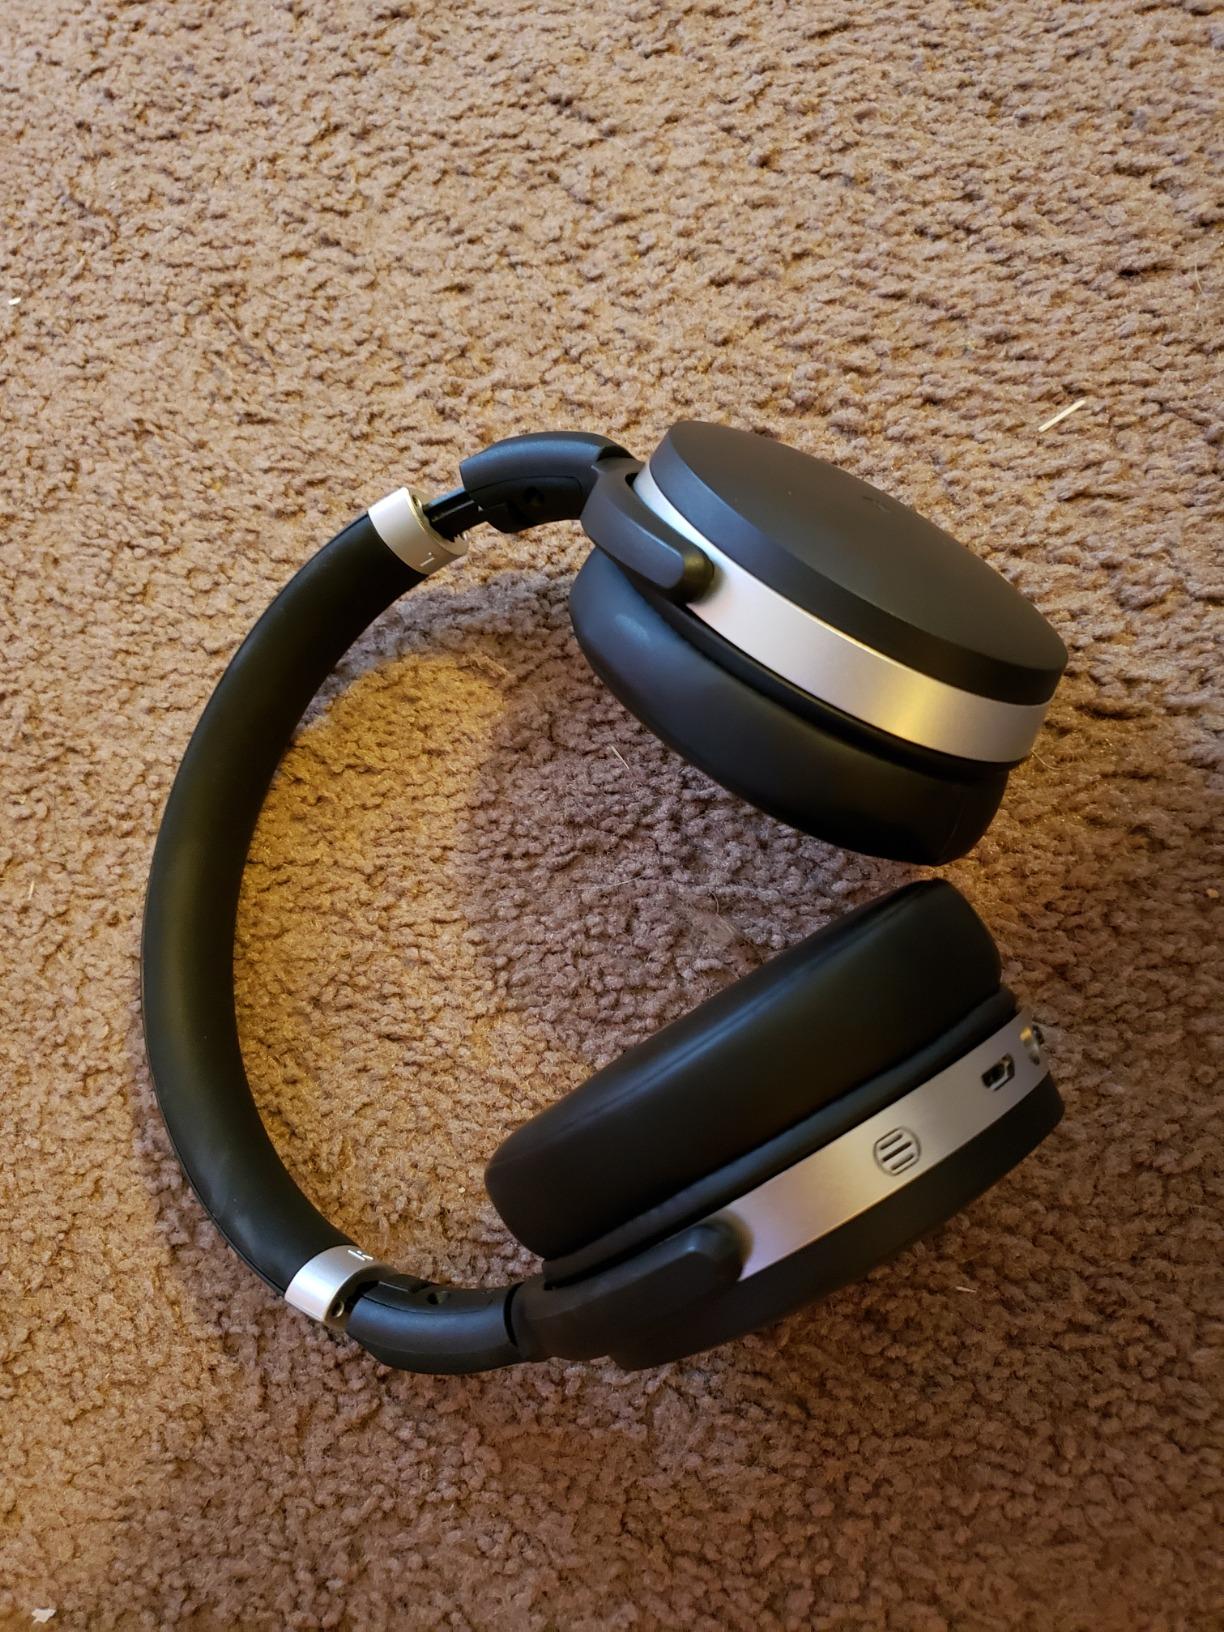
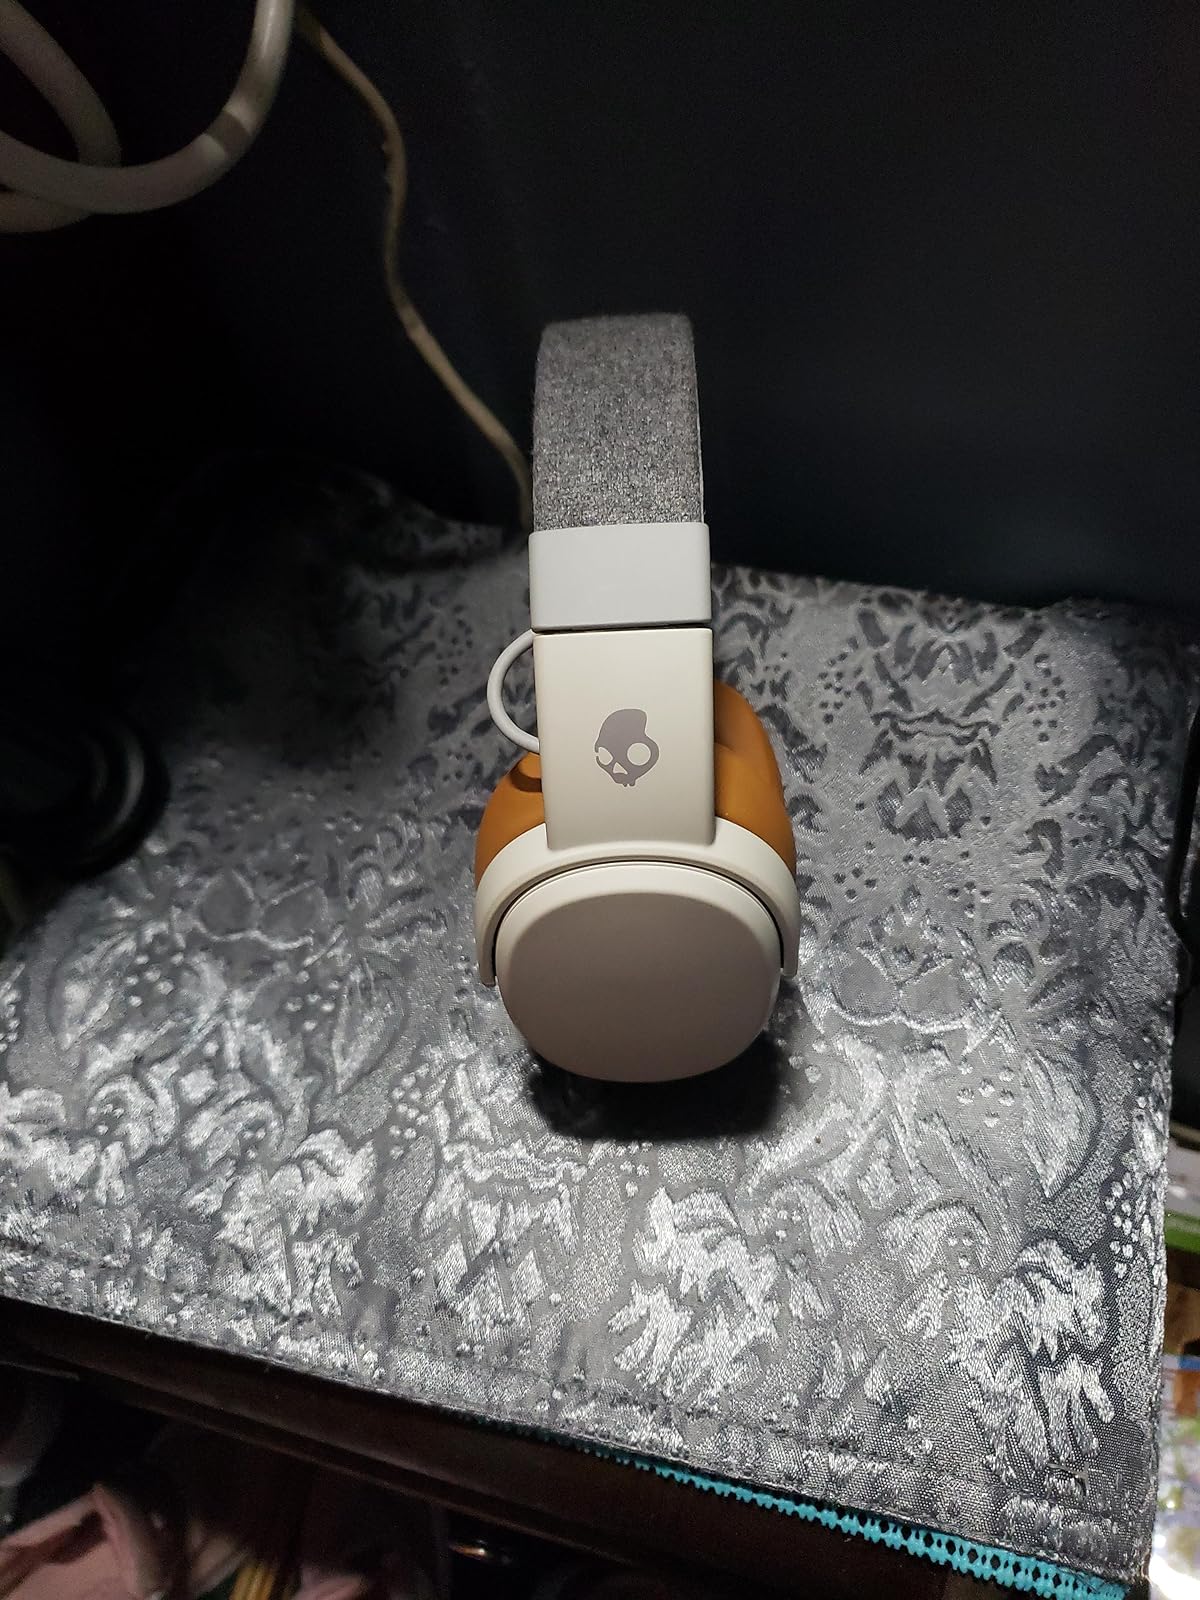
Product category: headphones
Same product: no